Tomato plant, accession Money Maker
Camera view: bottom (45 deg); turntable rotation: 60 degrees
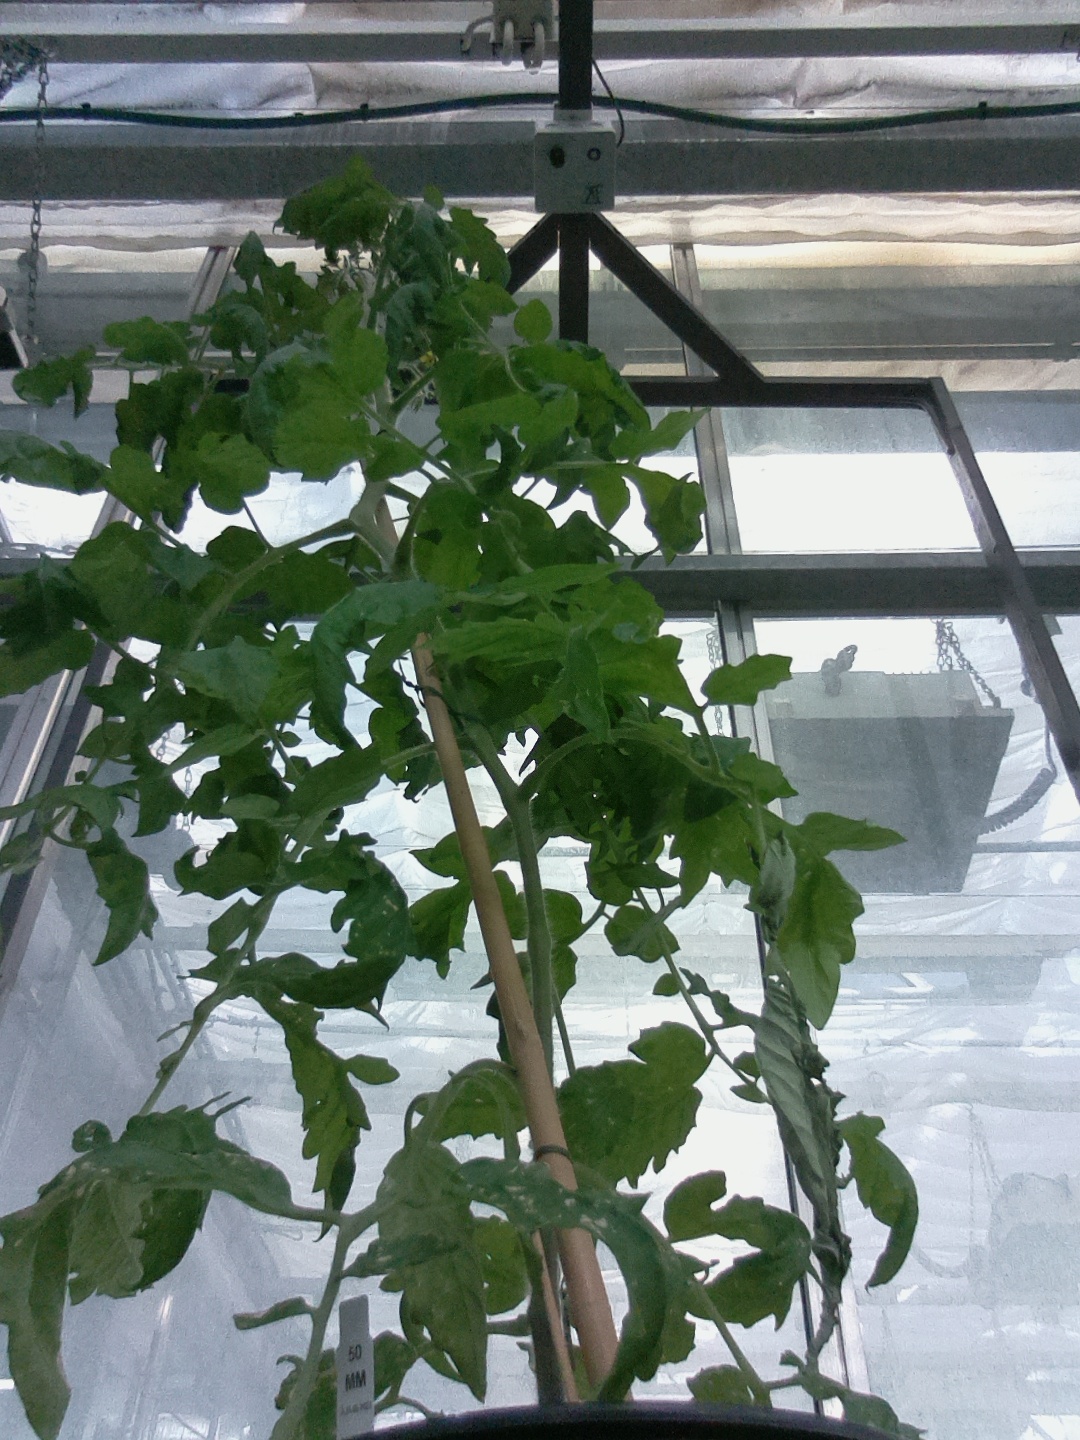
BBCH growth stage 67: Full flowering, 70%-80% of flowers open, more petals falling